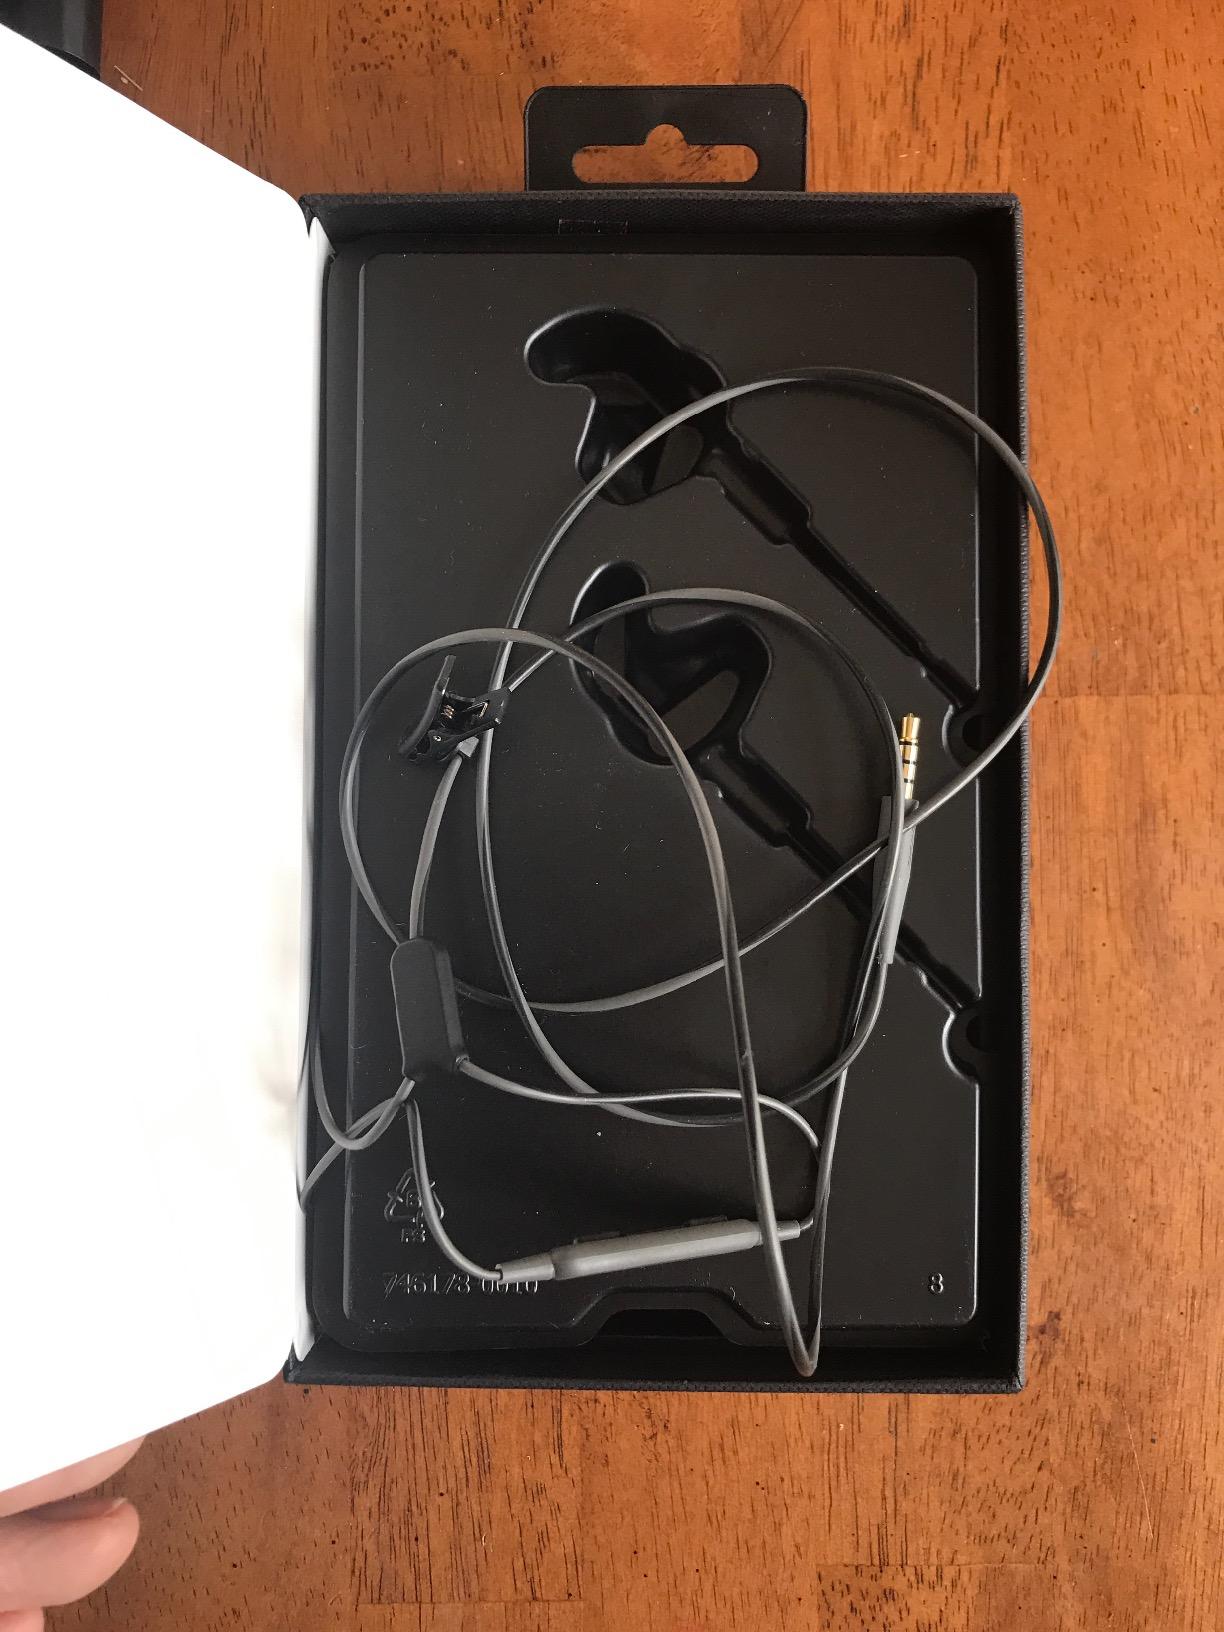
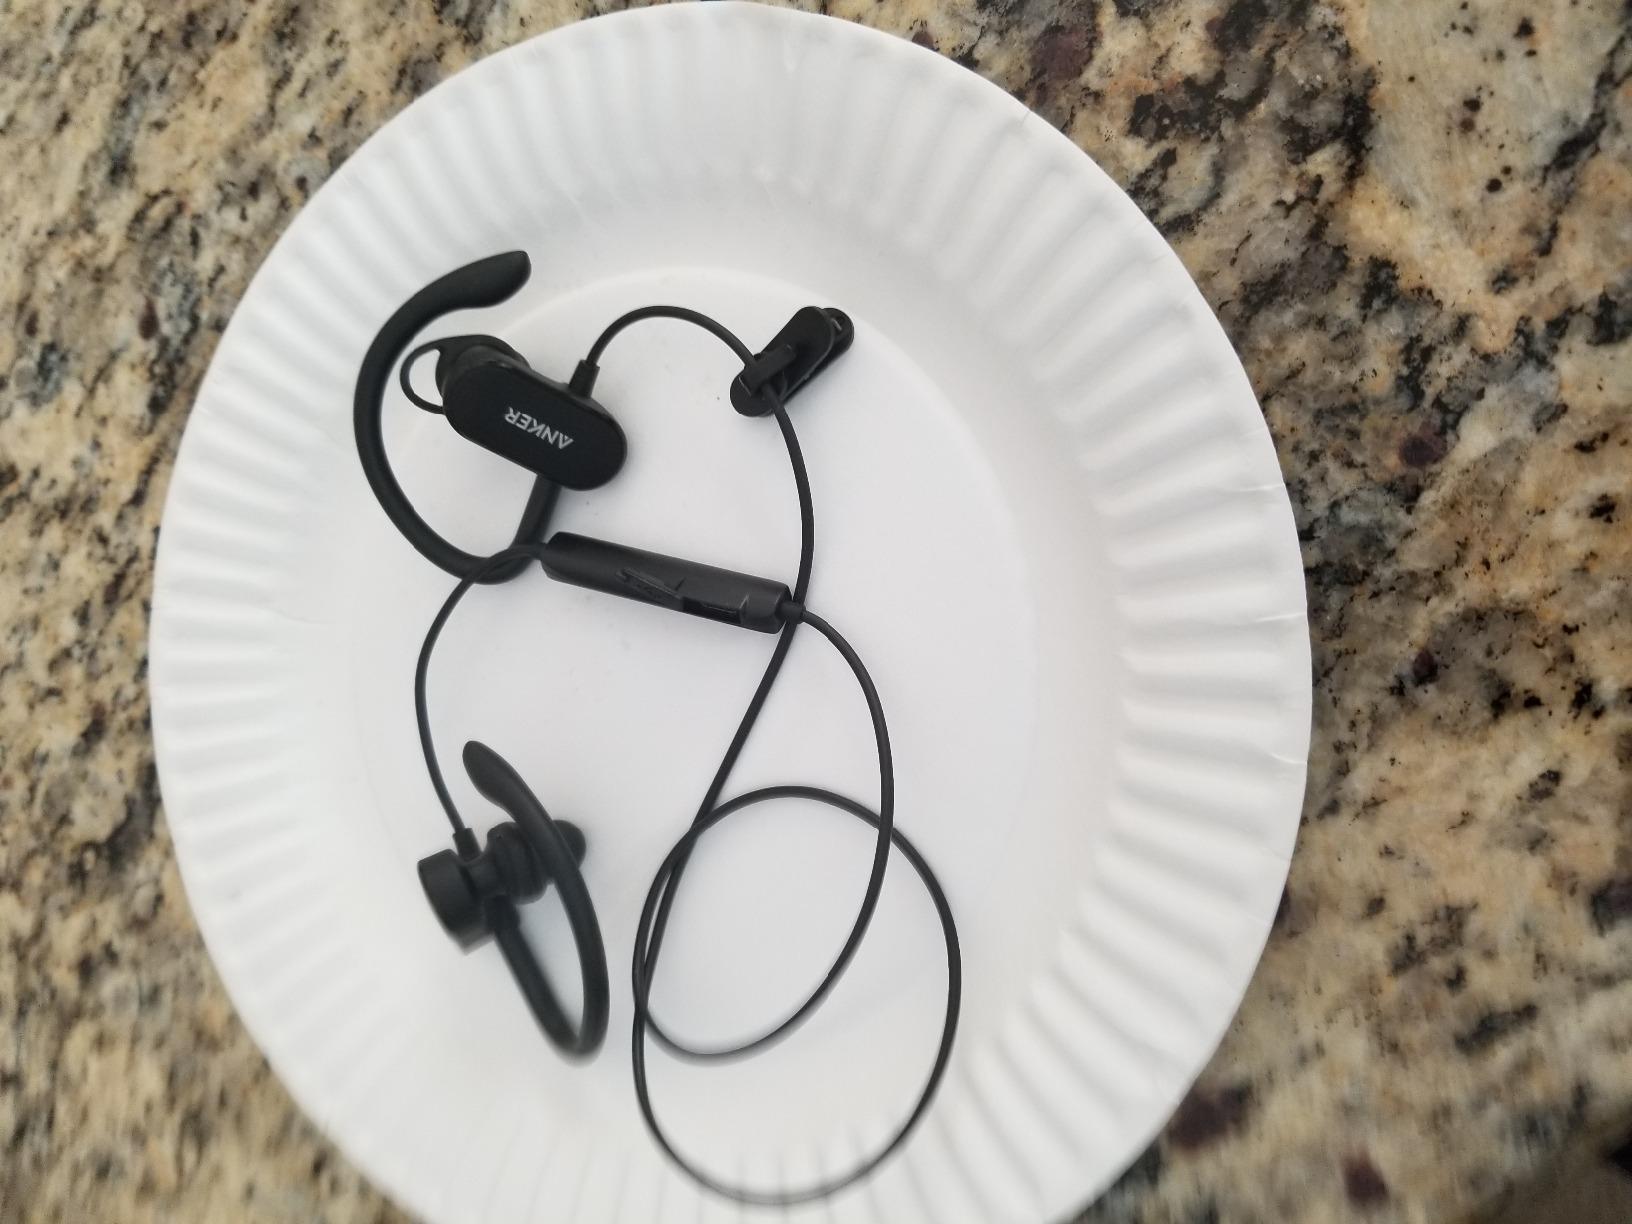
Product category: headphones
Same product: no